Dura-Europos

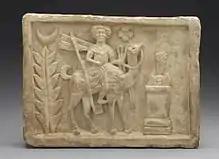
Relief with the god Arsu, from the Temple of Adonis

The Temple of the Gadde was a double temple dedicated to the patron deities ("gaddē") of the city and of Palmyra. The building is located near the agora. The temple was built in the last years of Parthian rule. A propylaeon (monumental gateway) led into a courtyard; opposite the gateway was the cella with other rooms. On the right side, a hall with benches on the walls led to another courtyard, with another cella there. The exact age of the temple complex is unknown. It was expanded several times over time. Two consecration reliefs were found in the temple. One of them shows the female protective deity of Palmyra in a guise modelled on the Tyche of Antioch. She sits between two figures, wearing a mural crown and Greek clothing. On her left is the dedicator of the relief, depicted as a priest, and on her right a Nike. The other depicts the male patron deity of Dura-Europos, bearded and wearing a tunic. It is very likely a depiction of Zeus Megistos. To his right is Seleukos Nikator, on the left is the one consecrating the relief. The city was founded by Seleukos Nikator, so the ruler enjoyed a special veneration here. According to an inscription, the reliefs were dedicated to "The god, Gad of Dura; made by Hairan bar Maliku Nasor, in the month of Nisan, year 470 [159 AD]." The cella also contained a relief that depicted the Semitic god Yarhibol. An inscription records "Bani Mitha, the archers" as the donors.